Just Göbel

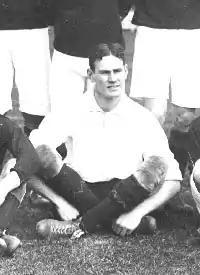
Göbel with Netherlands in April 1914

Marius Jan "Just" Göbel (November 21, 1891 in Surabaya – March 5, 1984 in Ede) was a Dutch amateur football (soccer) player.